Tideway

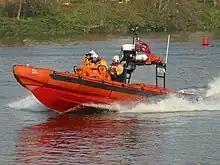
RNLI E class lifeboat based at Chiswick Pier performing a rescue

The Tideway, often referred to as the Port of London, is managed by the Port of London Authority (PLA). The upstream limit of this authority is marked by an obelisk just short of Teddington Lock and to seaward by the London Stone at Yantlet Creek. The PLA is responsible for one lock on the Thames: Richmond Lock.